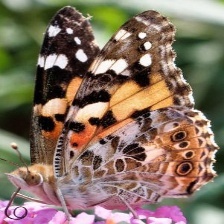
Species: PAINTED LADY
Butterfly family (ImageNet category): admiral